Sky position (RA, Dec in degrees): 178.796, 24.241
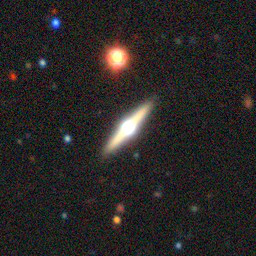
Galaxy morphology: Edge-on Galaxies with Bulge